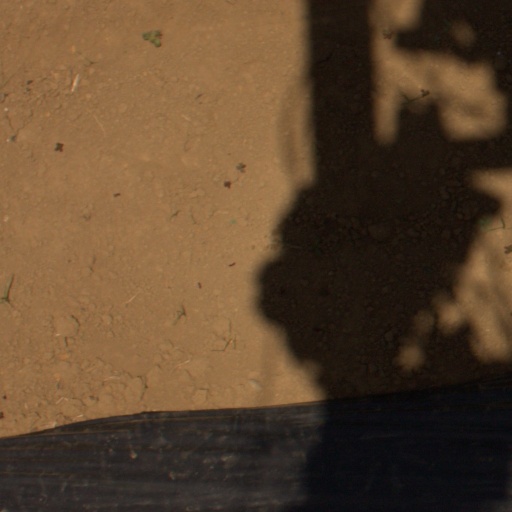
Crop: Jerusalem artichoke